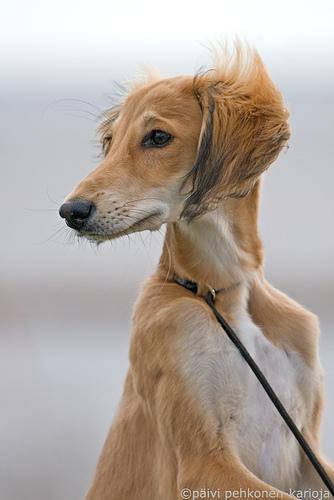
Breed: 206-n000051-Saluki